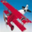
Label: airplane